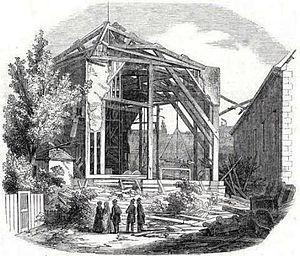
Alexandre Nicolas Du Bois, né à Paris le 11 septembre 1785 et mort dans cette même ville le 6 novembre 1866, est un architecte français du XIXᵉ siècle.